Long-term nuclear waste warning messages

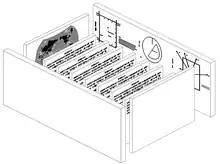
Design for an information center at the Waste Isolation Pilot Plant

Long-term nuclear waste warning messages are communication attempts intended to deter human intrusion at nuclear waste repositories in the far future, within or above the order of magnitude of 10,000 years. Nuclear semiotics is an interdisciplinary field of research, first established by the American Human Interference Task Force in 1981.